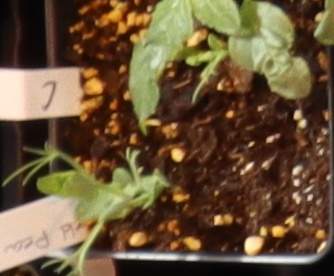
Label: Field Pea